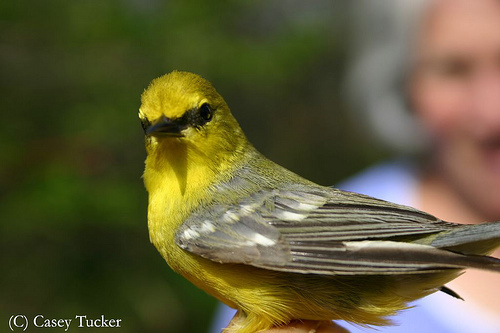
this bright yellow bird has a bright yellow head and body, with the wingbars being a gray and white, with black stretching out in the primary feathers.
this bird has a yellow head, yellow throat, yellow breast, belly, and abdomen with grey primaries and white secondaries.
a medium sized bird with a yellow crown, and a yellow belly
this bird has a yellow body and crown with a grey wing, and white wingbar.
this bird is yellow with an olive back, a white wing bar, a black bill and a black stripe connecting the eye and bill.
the is colorful bird has a black beak with yellow feathers
this bird has a black small bill, greenish yellow crown, black eye with a yellow eye ring, gray and white primaries and secondaries.
this bird has wings that are grey and has a yellow belly
this particular bird has a belly that is yellow with gray secondaries
this small black-billed bird is mostly bright yellow, aside from a black stripe on its superciliary, and its grey and white wings.
Species: Blue Winged Warbler